Air Forces Monthly

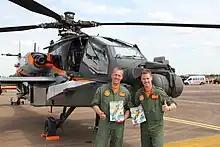

Air Forces Monthly (AFM) is a military aviation magazine published by Key Publishing Ltd, based at Stamford in the English county of Lincolnshire in the United Kingdom. Established in 1988, the magazine provides news and analysis on military aviation, technology, and related topics.